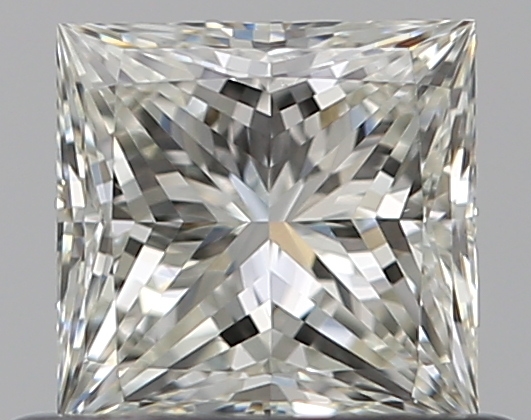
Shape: princess
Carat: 0.5
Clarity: VS1
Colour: J
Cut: EX
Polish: EX
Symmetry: VG
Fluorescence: N
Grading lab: GIA
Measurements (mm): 4.52 x 4.39 x 3.02